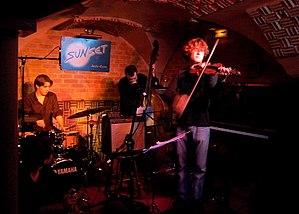
Thomas Enhco, né le 29 septembre 1988 à Paris, est un pianiste, violoniste et compositeur de jazz et de musique classique français.
Le Sunset/Sunside est l'un des principaux clubs de jazz de Paris. Fondé en 1983, il est le premier rue des Lombards, ouvrant ainsi la voie à d'autres clubs comme le Duc des Lombards et le Baiser salé. Depuis 2003, il comporte deux salles, le restaurant du rez-de-chaussée étant devenu le Sunside.